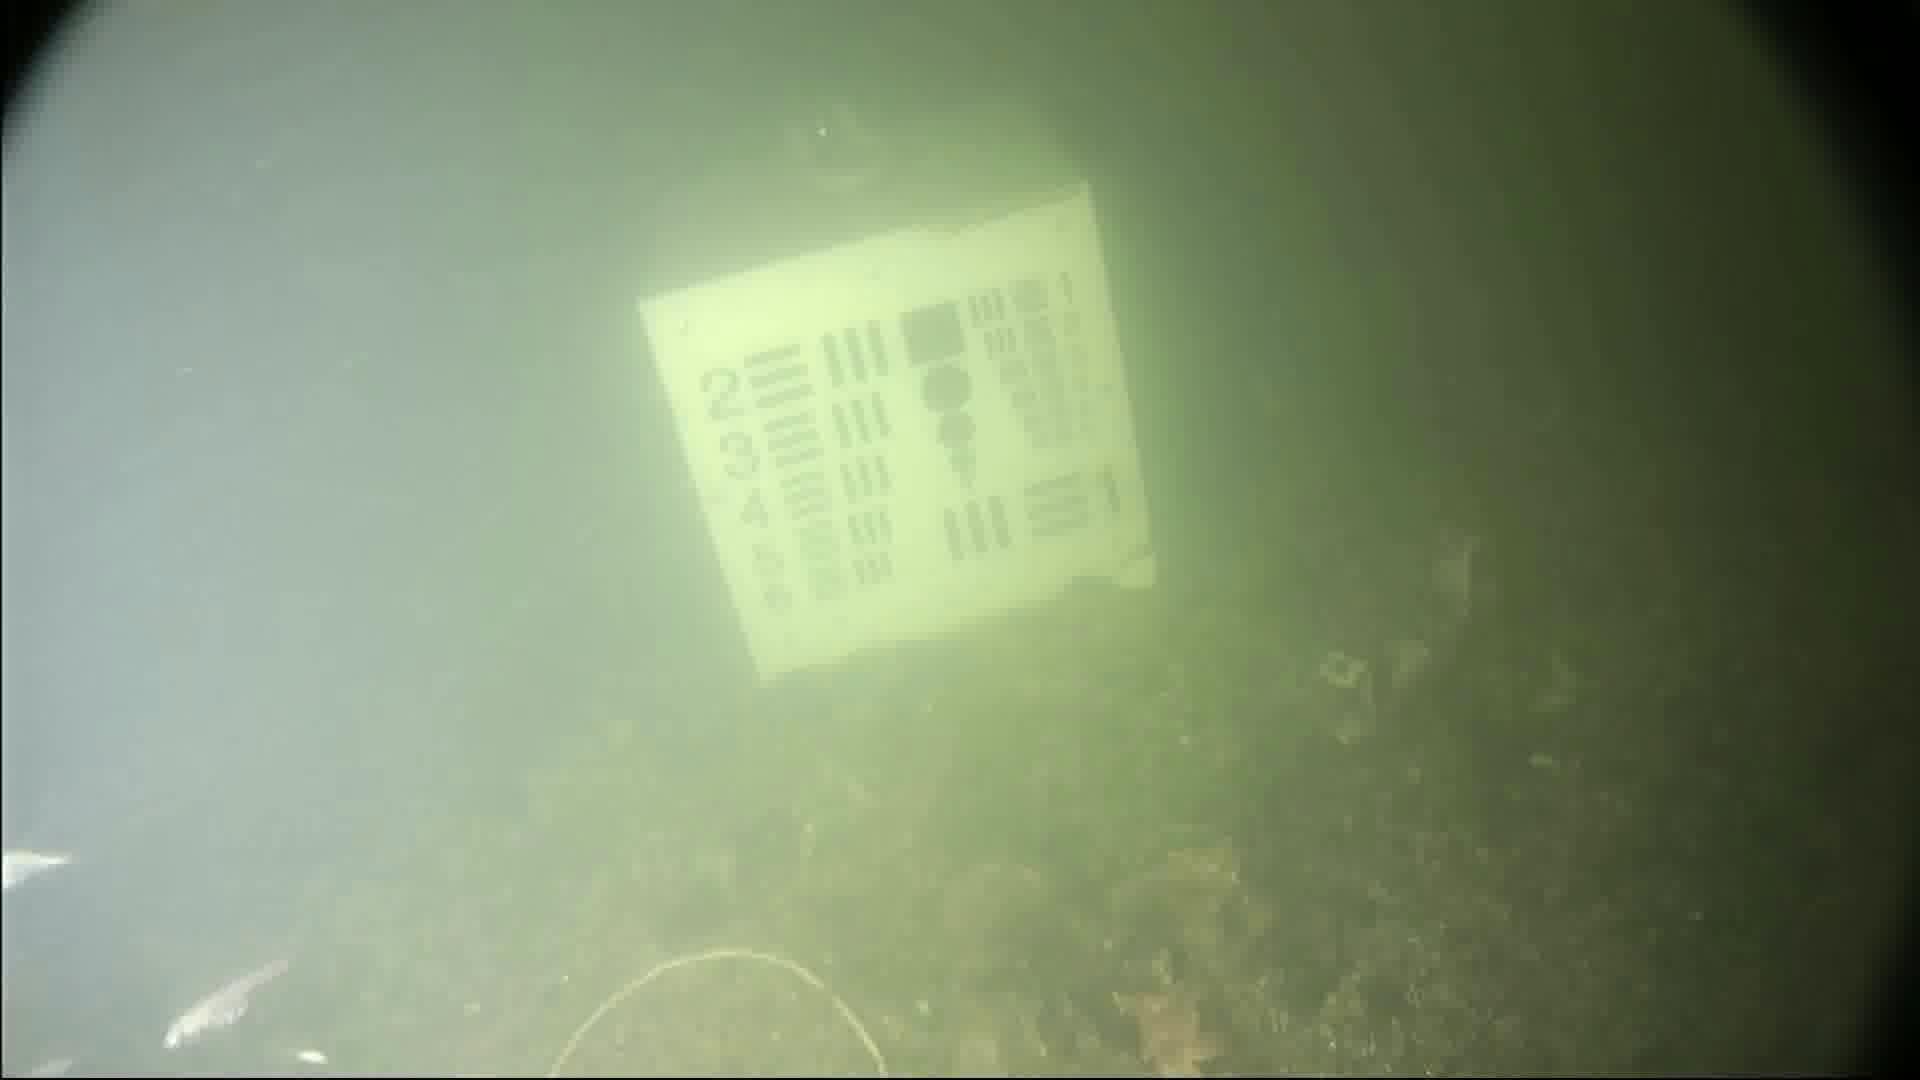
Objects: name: small_fish